The State Counsellor

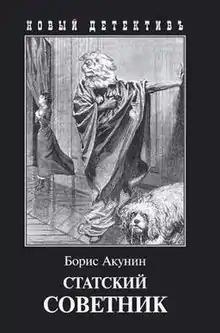
Russian edition

The State Counsellor (the 5th civil grade in the Table of Ranks of Imperial Russia) is the sixth novel in the Erast Fandorin historical detective series by Russian writer Boris Akunin. It is subtitled "political detective mystery". "The State Counsellor" was originally published in Russia in 2000. The English translation was published in January 2008.